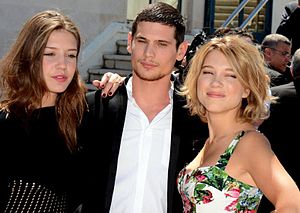
Adèles liv
Léa Seydoux, Adèle Exarchopoulos og Jérémie Laheurte ved Cannesfestivalen i 2013.
Adeles liv - kapitel 1 & 2 er en fransk film fra 2013 instrueret af Abdellatif Kechiche.